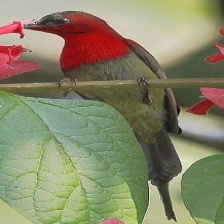
Species: CRIMSON SUNBIRD
Scientific name: AETHOPYGA SIPARAJA